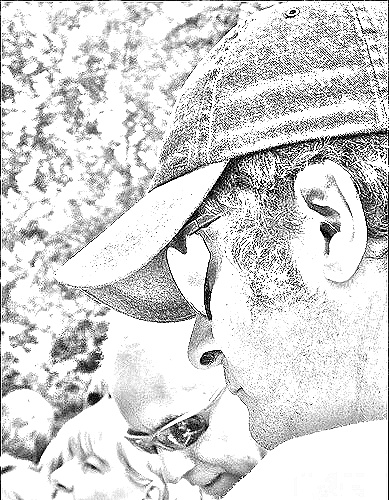
Portrait style: Sketch Portrait